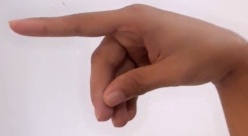
ASL sign: P